Rudolf Matutinović

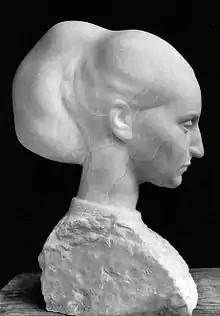
Figure 1 – Borka Avramova

In 1953, he graduated with honours from the class of professor Fran Kršinić. This diploma opened up numerous opportunities to work with great sculptor masters of the time. From 1 July until 1 December he worked as an apprentice in the master shop of sculptor Vanja Radauš. The collaboration between the famous sculptor Radauš and the free-minded young Matutinović was not long-lived. On 15 November 1953 young Matutinović wrote: "Dear Professor, I would hereby like to inform you that I have decided to leave your shop. Thank you for presenting me with the opportunity to work with you. Please forgive me if I have inadvertently done anything to offend you. I would like to thank you once again for everything you have done for me. With all my respect, R. Matutinović. "